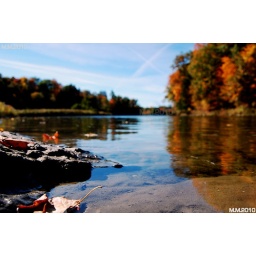
Reflections of fall - a few steps away from the Sackett stone bridge over Beebe Lake. Ithaca, NY.